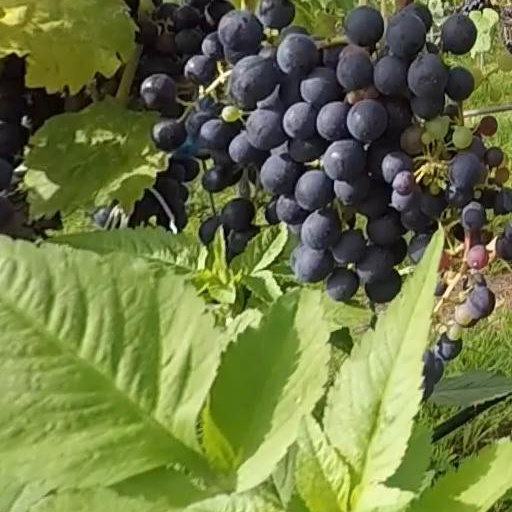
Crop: grape